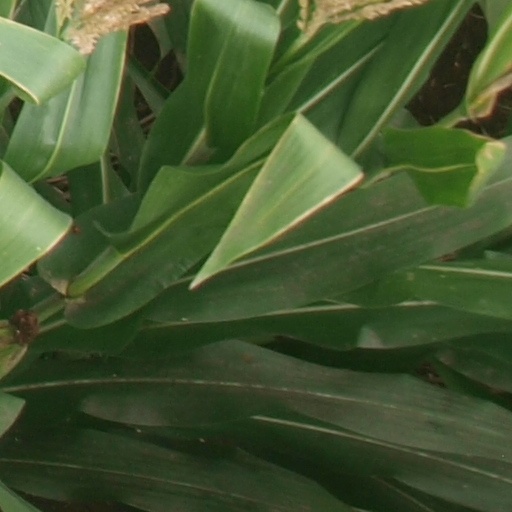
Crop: maize; corn